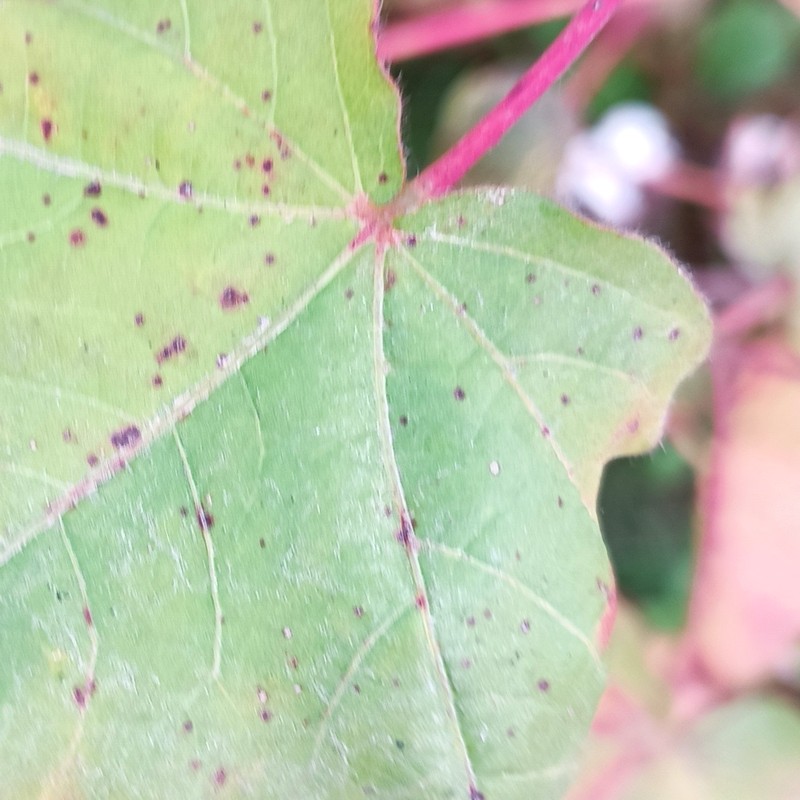
Label: Bacterial Blight